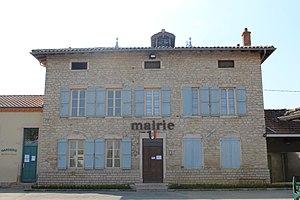
Mairie de Saint-Bénigne.
Saint-Bénigne est une commune française située dans le département de l’Ain en région Auvergne-Rhône-Alpes.